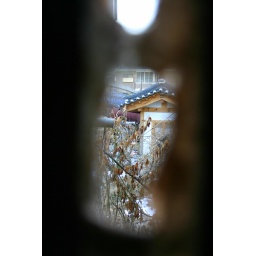
Looking through a hole in the rice paper windows